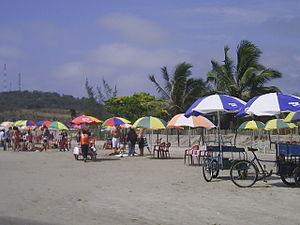
Montañita est une station balnéaire équatorienne située dans la province de Santa Elena, sur l'Océan Pacifique.